Uffa Fox

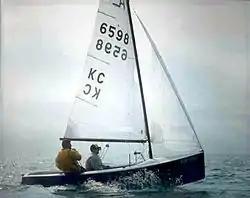
Albacore planing dinghy, designed and built by Fox

Uffa Fox CBE (15 January 1898 – 26 October 1972) was an English boat designer and sailing enthusiast, responsible for a number of innovations in boat design. Not afraid of courting controversy or causing offence, he is remembered for his eccentric behaviour and pithy quotes, as much as for his original boat designs.